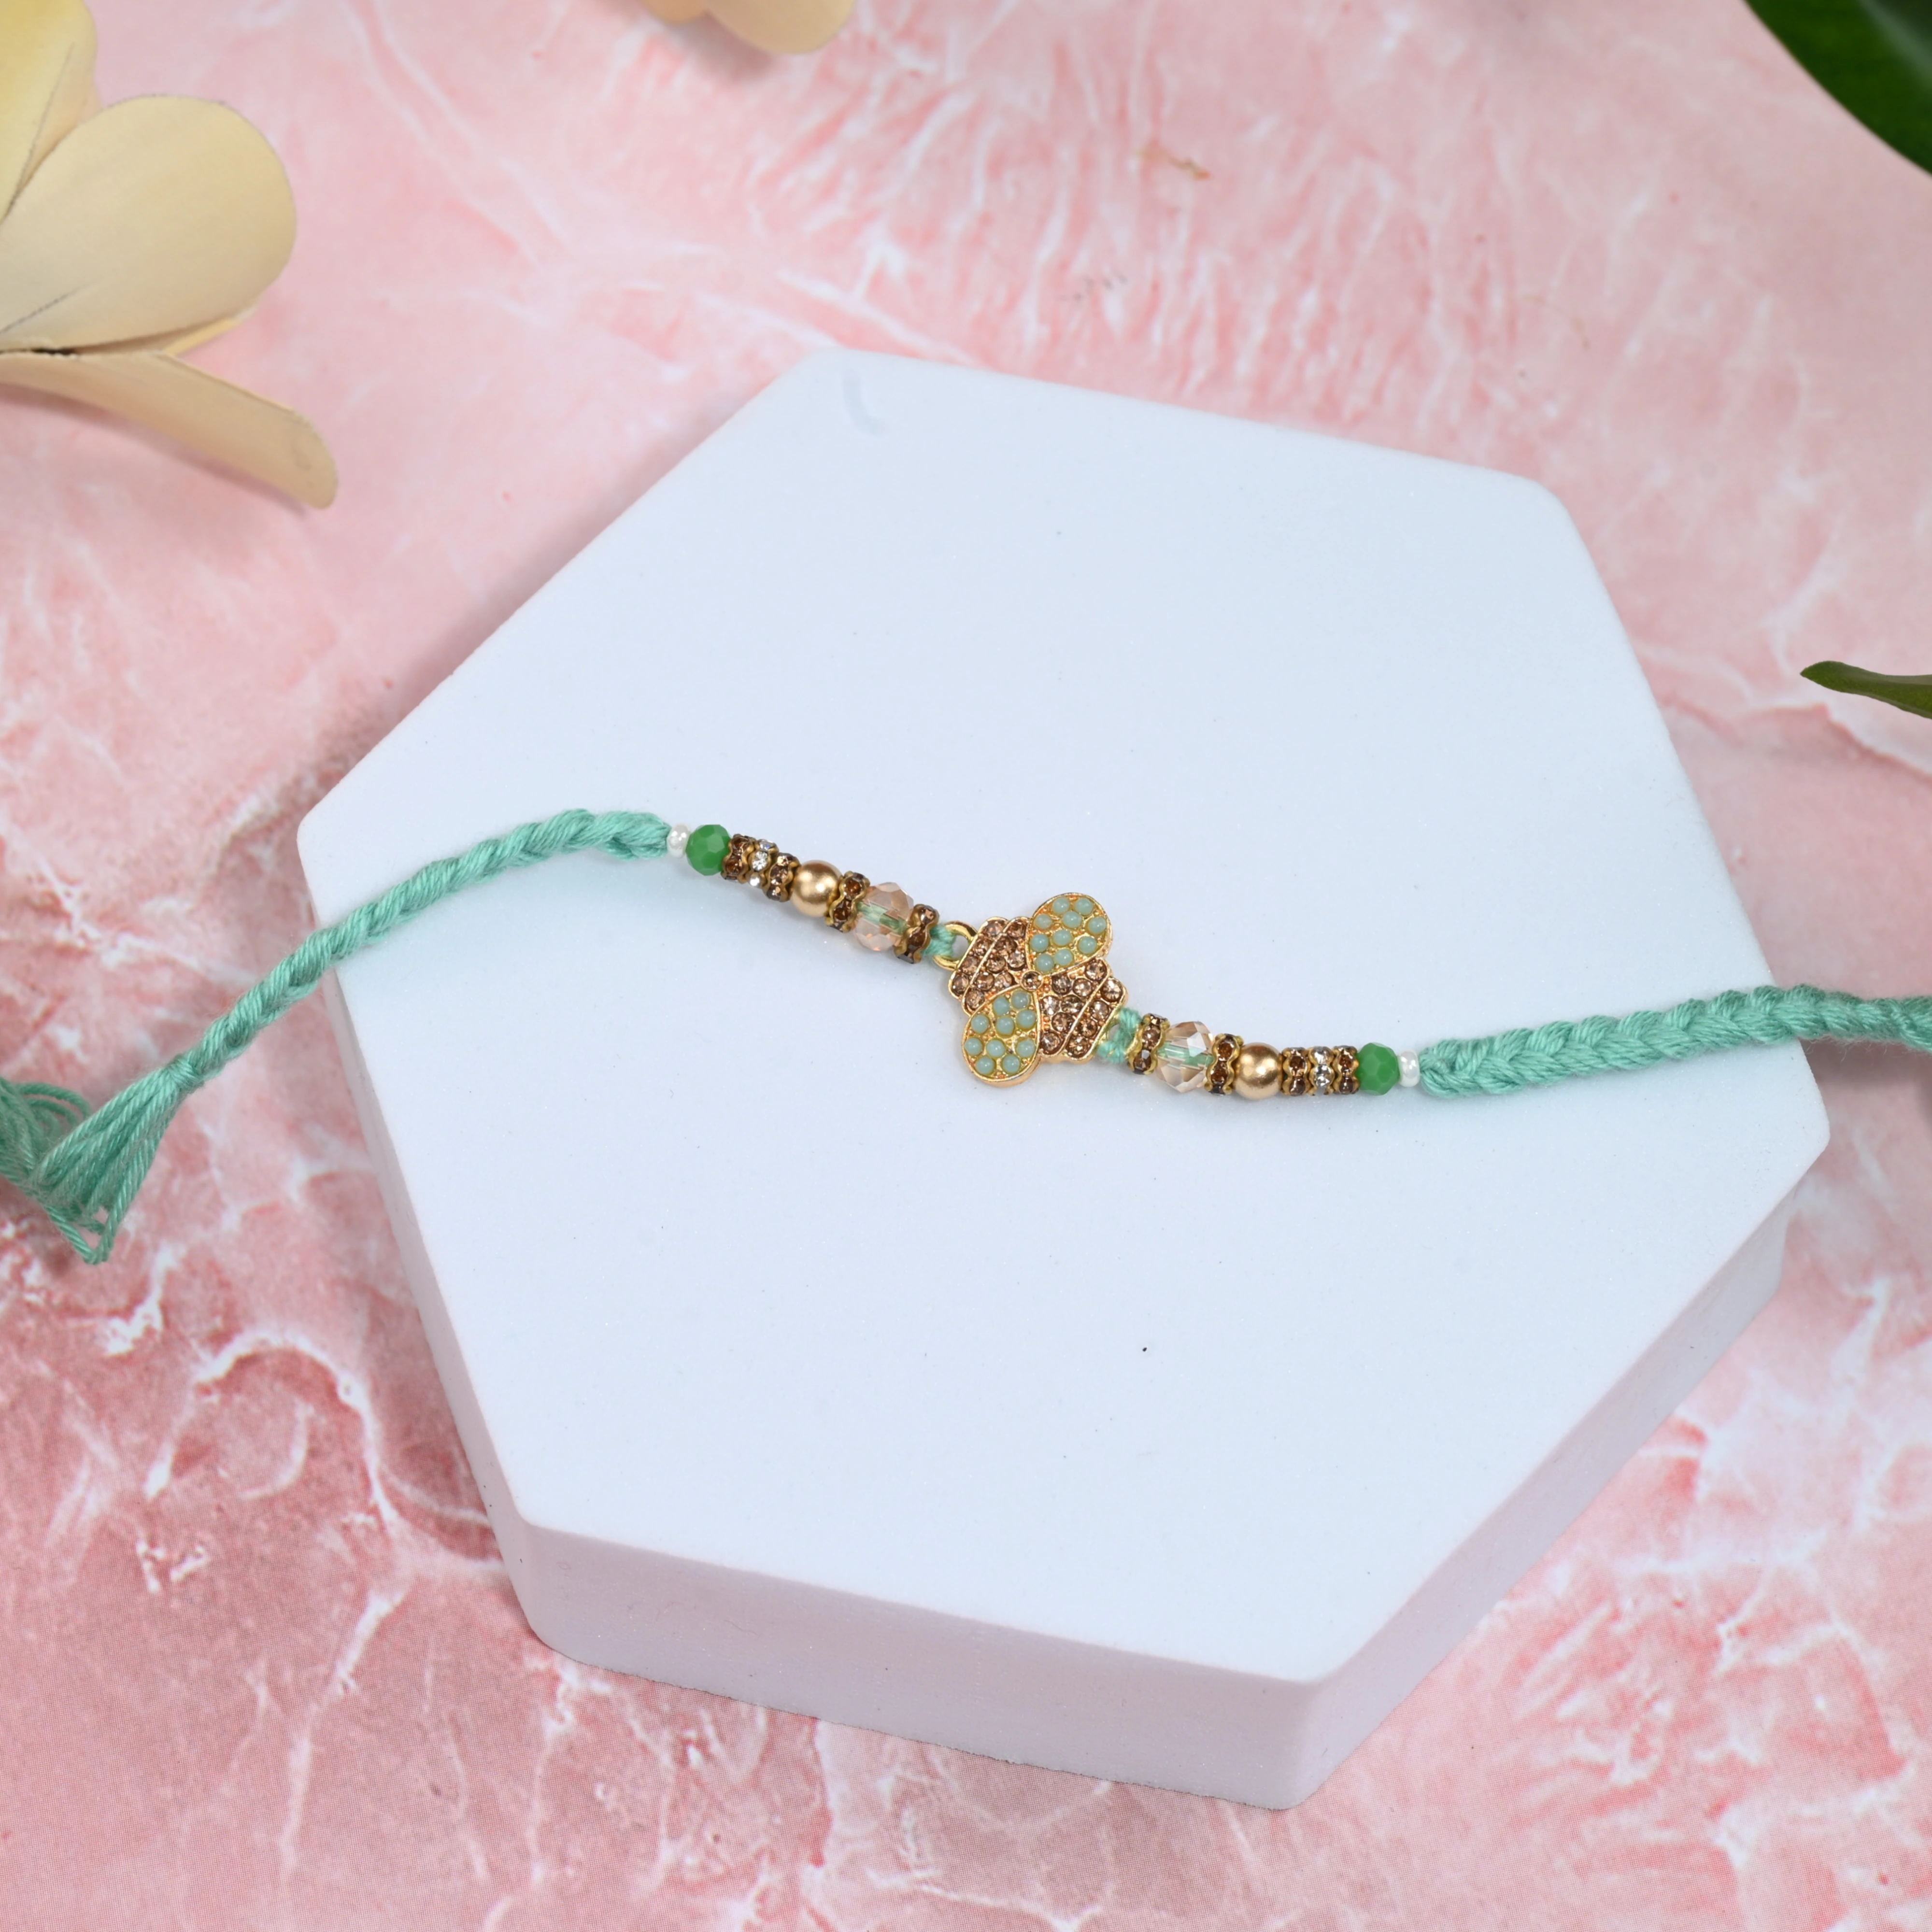
The Stone Aisle Premium Beautiful Designer Set of 2 Rakhi for Brother
Type: Rakhis
Brand: The Stone Aisle
Price: Rs. 249
Celebrate the timeless bond of sibling love with our Set of 2 Elegant Rakhis. Each Rakhi is meticulously crafted to blend traditional charm with contemporary style. This set includes a beautifully adorned Pearl Rakhi and a classically designed Kundan Rakhi, making it the perfect choice for Raksha Bandhan. These Rakhis are not only aesthetically pleasing but also durable and comfortable to wear, ensuring your brothers feel cherished and special on this auspicious day.Celebrate the timeless bond of sibling love with our Set of 2 Elegant Rakhis. Each Rakhi is meticulously crafted to blend traditional charm with contemporary style. This set includes a beautifully adorned Pearl Rakhi and a classically designed Kundan Rakhi, making it the perfect choice for Raksha Bandhan. These Rakhis are not only aesthetically pleasing but also durable and comfortable to wear, ensuring your brothers feel cherished and special on this auspicious day.Celebrate the timeless bond of sibling love with our Set of 2 Elegant Rakhis. Each Rakhi is meticulously crafted to blend traditional charm with contemporary style. This set includes a beautifully adorned Pearl Rakhi and a classically designed Kundan Rakhi, making it the perfect choice for Raksha Bandhan. These Rakhis are not only aesthetically pleasing but also durable and comfortable to wear, ensuring your brothers feel cherished and special on this auspicious day.Celebrate the timeless bond of sibling love with our Set of 2 Elegant Rakhis. Each Rakhi is meticulously crafted to blend traditional charm with contemporary style. This set includes a beautifully adorned Pearl Rakhi and a classically designed Kundan Rakhi, making it the perfect choice for Raksha Bandhan. These Rakhis are not only aesthetically pleasing but also durable and comfortable to wear, ensuring your brothers feel cherished and special on this auspicious day. Celebrate the timeless bond of sibling love with our Set of 2 Elegant Rakhis. Each Rakhi is meticulously crafted to blend traditional charm with contemporary style. This set includes a beautifully adorned Pearl Rakhi and a classically designed Kundan Rakhi, making it the perfect choice for Raksha Bandhan. These Rakhis are not only aesthetically pleasing but also durable and comfortable to wear, ensuring your brothers feel cherished and special on this auspicious day.
Features: Premium Quality Materials: Each Rakhi is made using high-quality materials like silk threads, beads, stones, and embellishments, ensuring durability and elegance.,Handcrafted with Love: Our Rakhis are meticulously handcrafted by skilled artisans, blending traditional designs with modern aesthetics.,Variety of Designs: From classic traditional patterns to trendy contemporary styles, our collection caters to all tastes and preferences.,Eco-Friendly Packaging: We are committed to sustainability. Our Rakhis come in eco-friendly packaging, making them a thoughtful gift for your loved ones and the environment.,Perfect for All Ages: Whether it's for your little brother, elder sibling, or cousin, we have designs that suit all age groups and personalities.